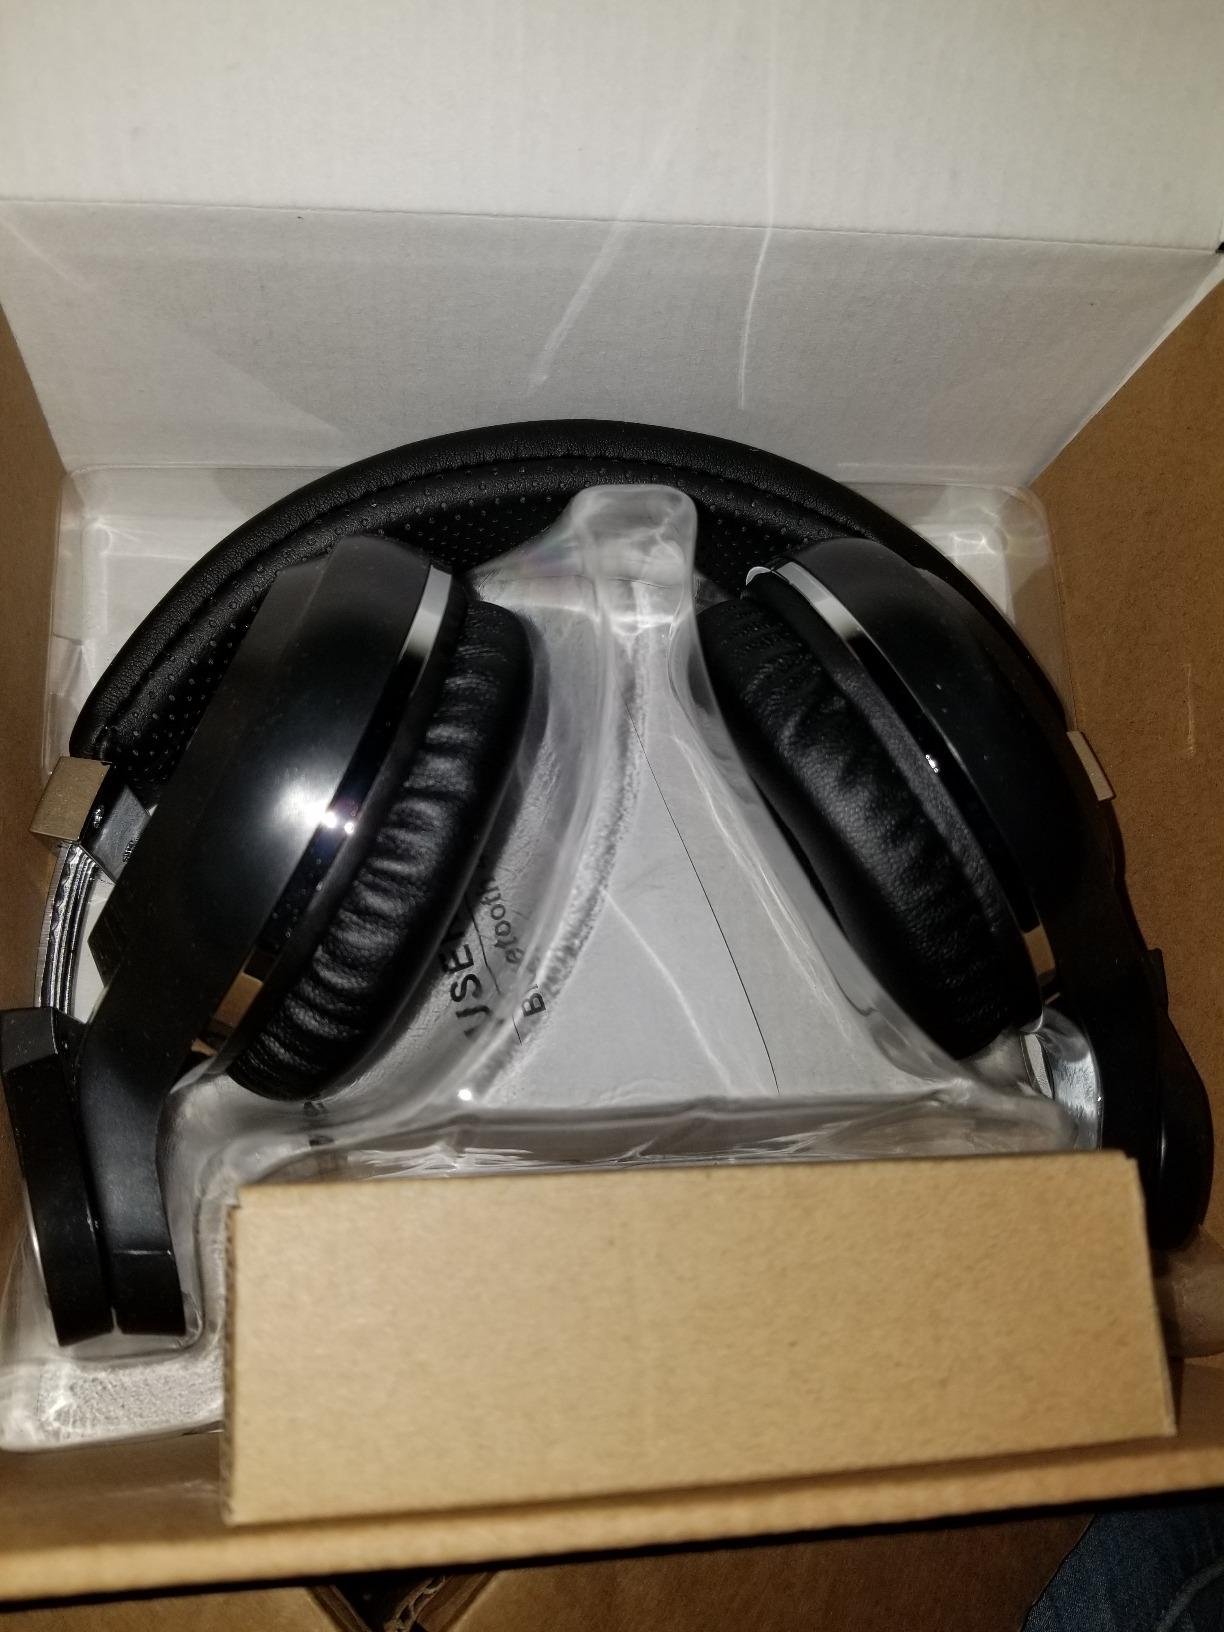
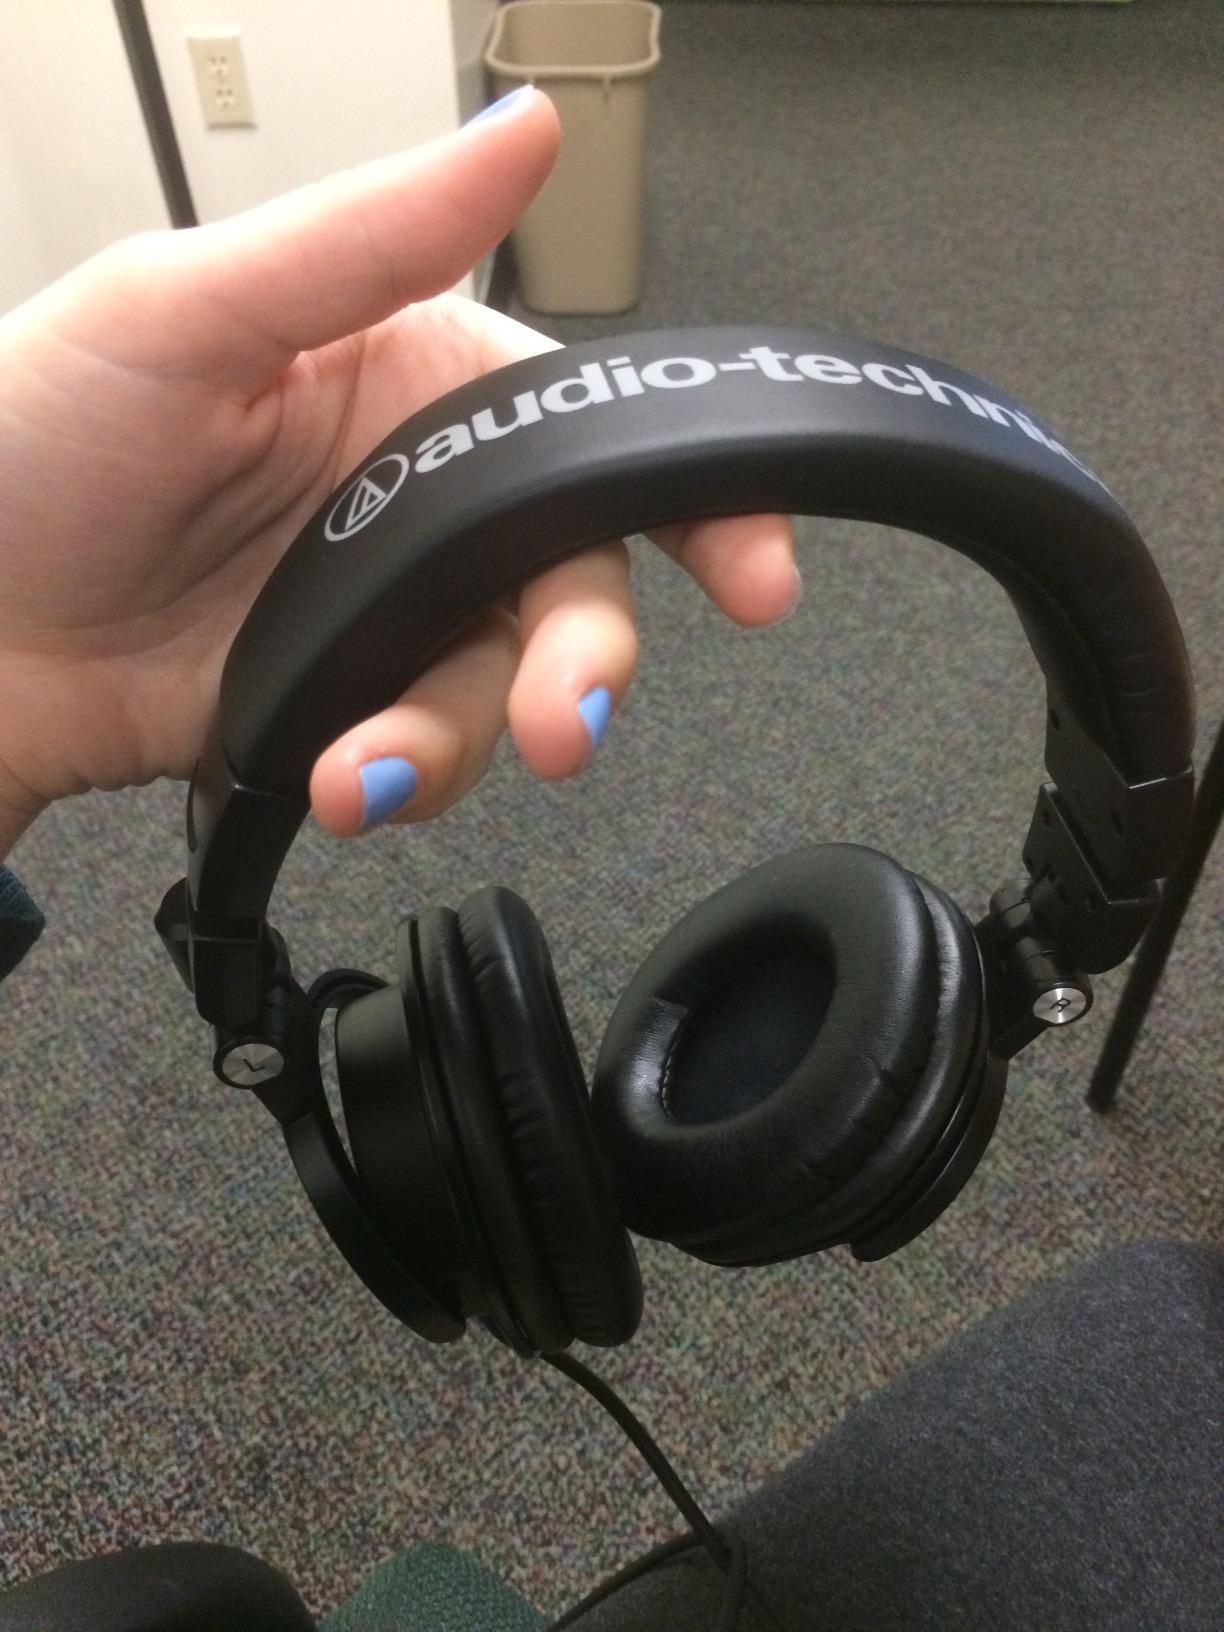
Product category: headphones
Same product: no